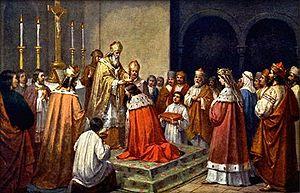
Cette page concerne l'année 1085 du calendrier julien.